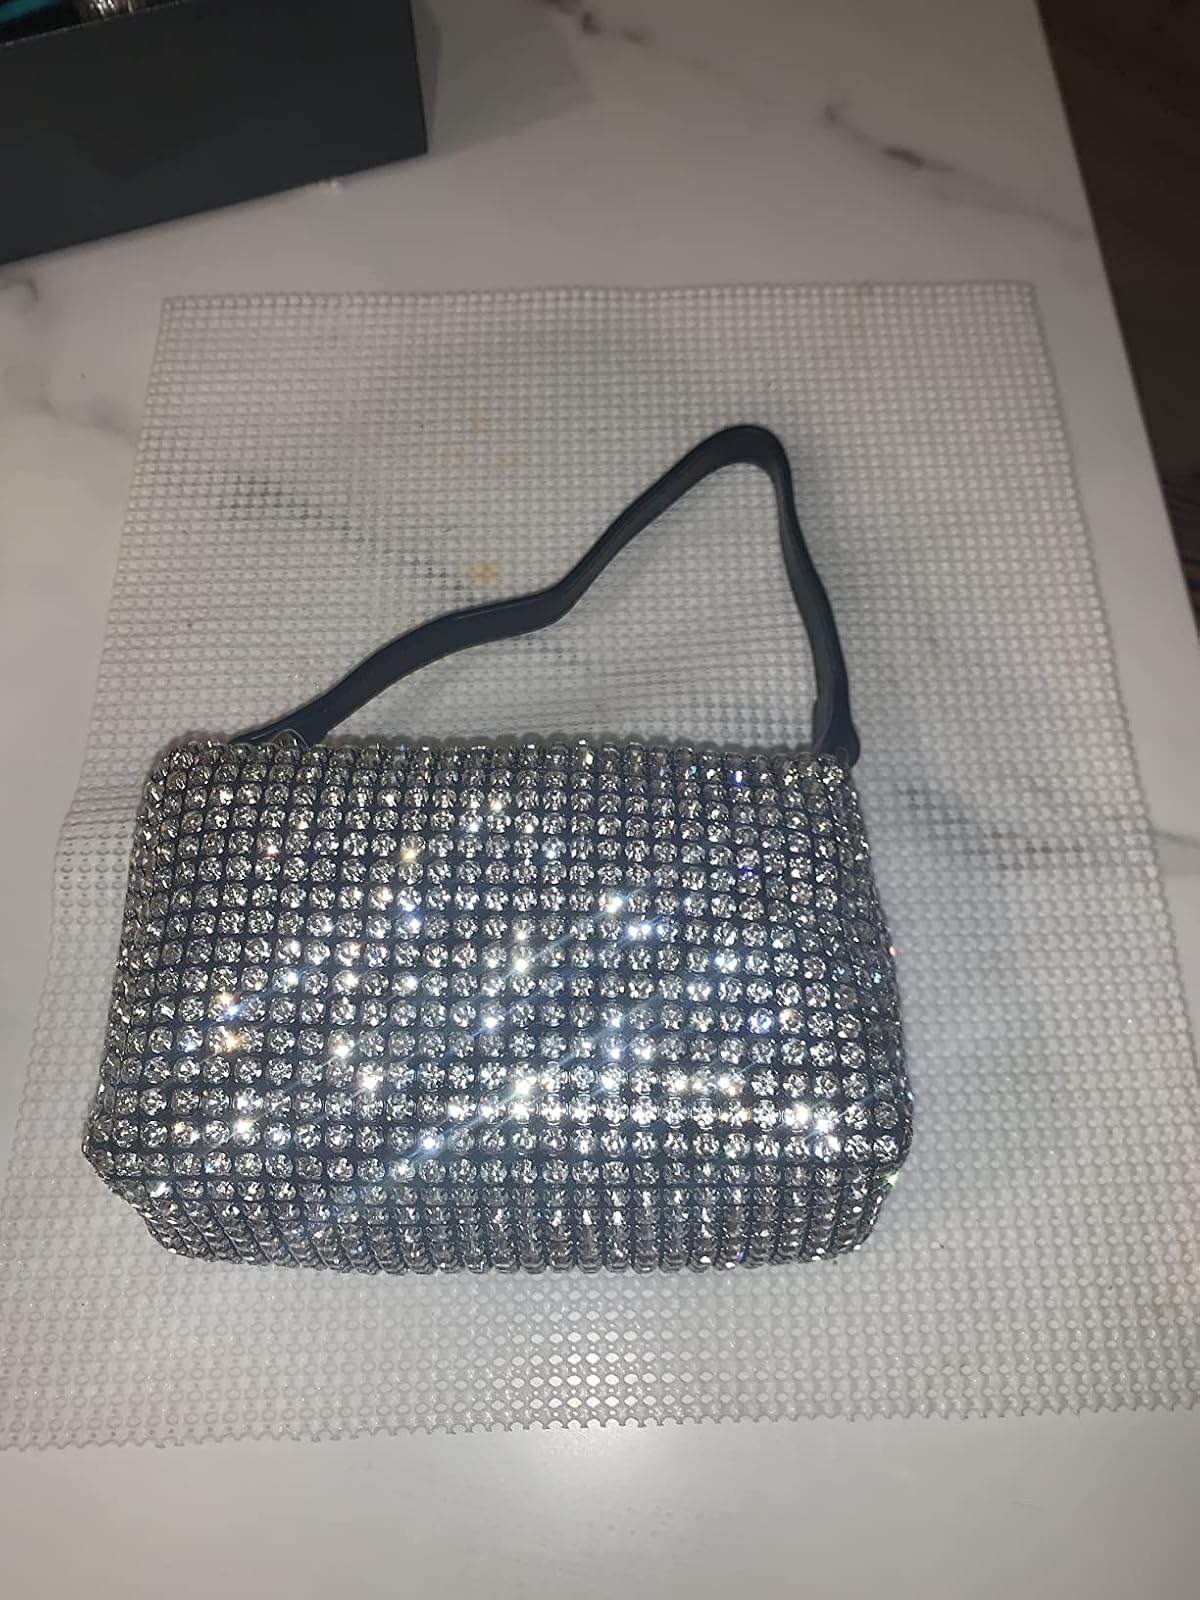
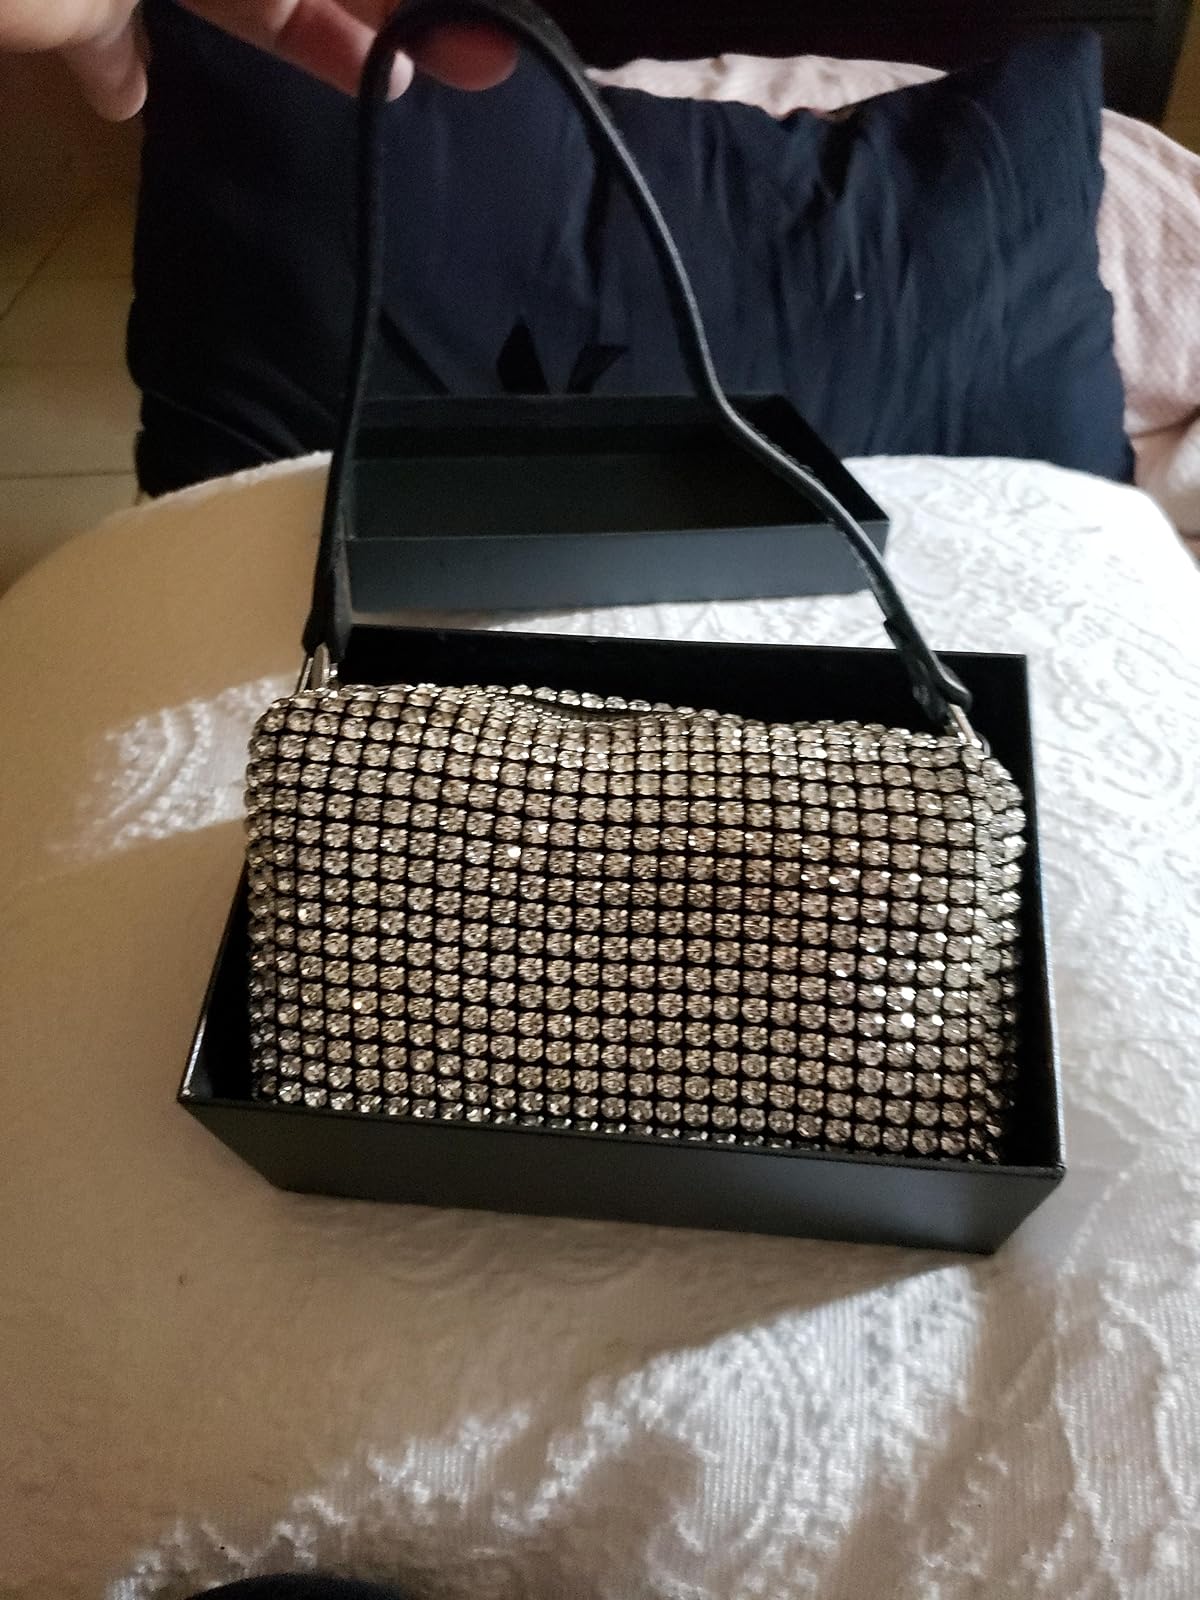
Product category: accessories_handbag
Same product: yes